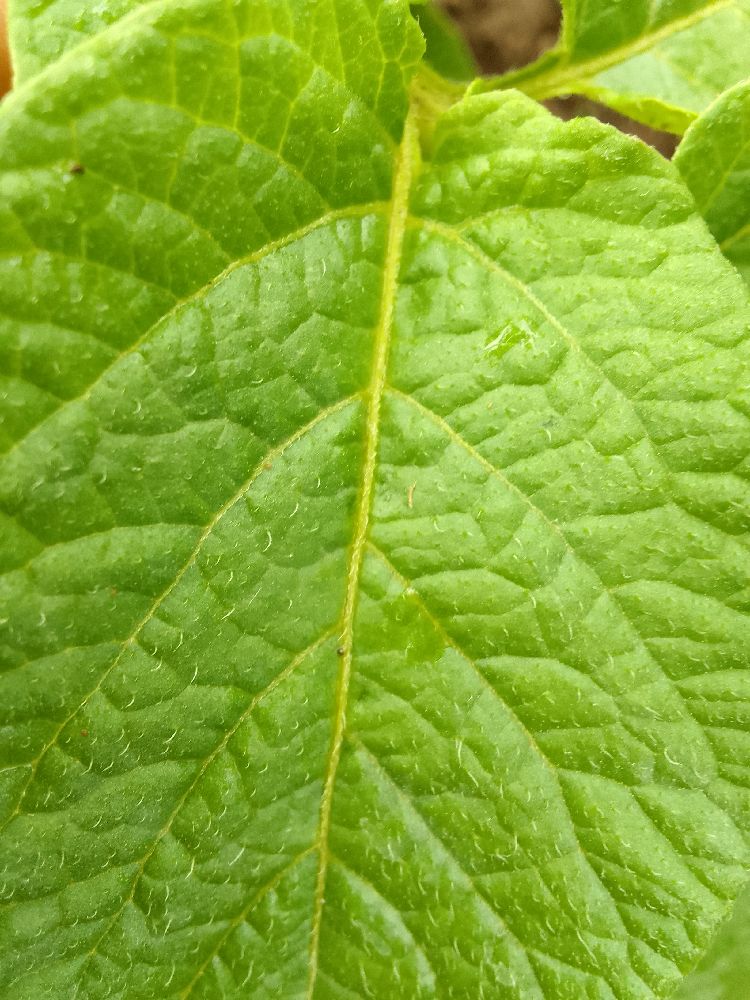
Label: Healthy